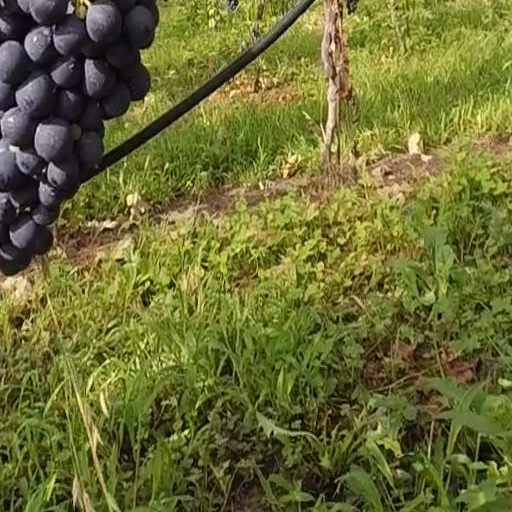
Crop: grape